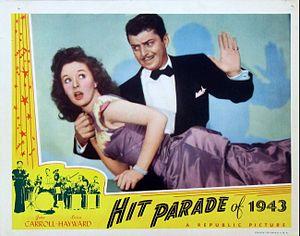
Hit Parade of 1943 est un film musical américain de Albert S. Rogell, sorti en 1943